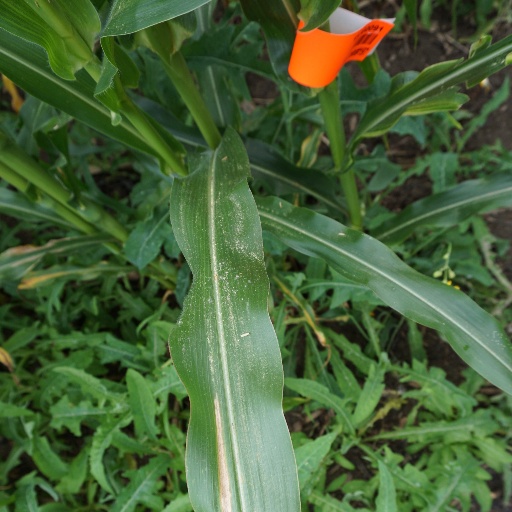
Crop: maize; corn